Bryant Park Studios

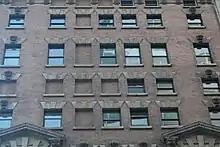
The Sixth Avenue elevation has mezzanines for the duplexes. Pictured from bottom to top are the sixth story, sixth mezzanine, seventh story, and eighth story.

The Bryant Park Studios building was designed with 40 units in single-story simplex and double-story duplex layouts. The 24 duplex studios all faced north toward the large windows on 40th Street. The site was at the southern end of Bryant Park, so sunlight could illuminate the windows even if taller buildings were erected nearby. Each full story is typically spaced apart. Many of the studios were overlooked by balconies on their southern ends. In addition, several floors were initially designed in an open plan so tenants could choose how to subdivide the space. A sample residence was that of portrait artist H. Stanley Todd, who had a two-story studio with a wooden fireplace, a mezzanine with bedrooms overlooking the studios, and a hallway connecting to a kitchen and studio room.